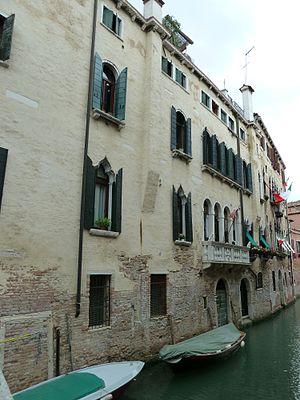
(very probably) Palazzetto Conti Querini (Venice) le long du rio san martino
Le rio de l'Arco est un canal de Venise dans le sestiere de Castello.